Bulgaria–Italy relations

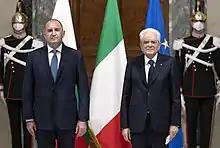
Meeting of President of Italy Sergio Mattarella and President of Bulgaria Rumen Radev in Rome in 2021

The territories of the modern nations of Bulgaria and Italy formed part of the ancient Roman Empire.